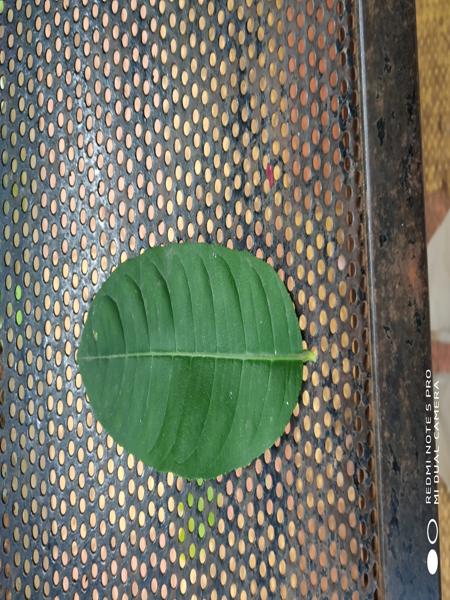
Plant: Badipala